Types of socialism

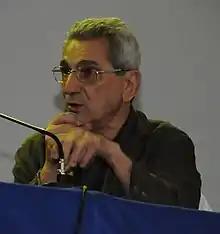
Antonio Negri, main theorist of Italian autonomism

Dengism is a political and economic ideology that originated with Chinese leader Deng Xiaoping. Dengism aims to adapt Marxism–Leninism and Mao Zedong Thought to China's specific socio-economic context. Deng emphasized several key principles, including opening China to the global community, implementing the "one country, two systems" policy, and promoting political and economic pragmatism through the maxim "seek truth from facts".